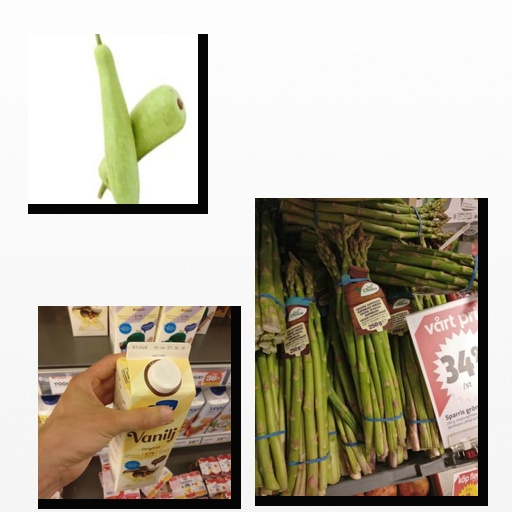
Food items: bottle_gourd, vanilla_yogurt, asparagus